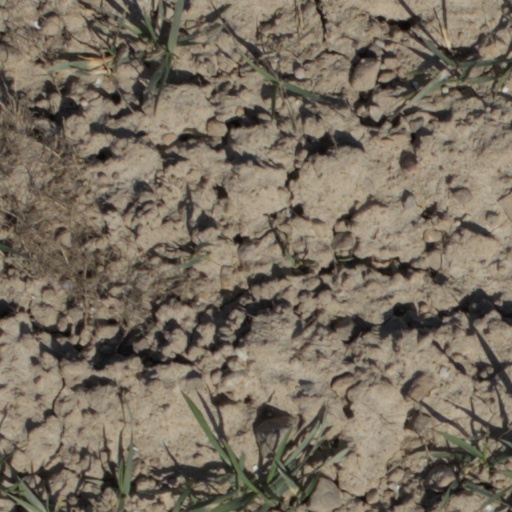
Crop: wheat